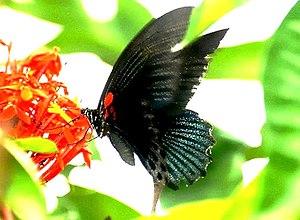
La cooptation est un mécanisme se produisant, au cours de l'évolution, lorsque, sous des pressions sélectives, une nouvelle utilité pour un gène préexistant émerge à la suite de modifications. Les gènes cooptés peuvent conserver leurs fonctions ancestrales en plus de leurs nouvelles fonctionnalités. Il y aura donc deux fonctionnalités au sein d'un organisme. Le concept de cooptation fait opposition à la synthèse de nouveaux gènes de novo au cours de l'évolution, c'est-à-dire la synthèse de gènes utilisant les constituants les plus simples des brins d'ADN.